María de Padilla

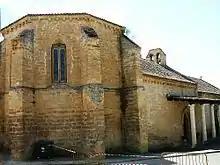
Real Monasterio de Santa Clara en Astudillo (Palencia) founded by María de Padilla

María de Padilla died in July 1361, possibly a victim of the plague, although Pero López de Ayala does not specify the cause in his chronicle of the King's reign.